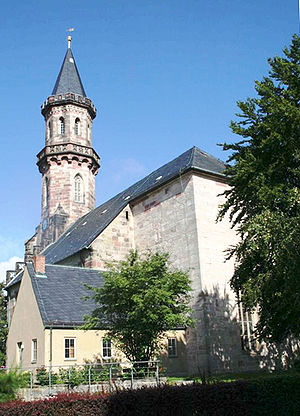
Neustadt bei Coburg / Geografi
Stadtkirche St. Georg, østfacade
Neustadt bei Coburg er en by i Landkreis Coburg i Regierungsbezirk Oberfranken i den tyske delstat Bayern. Den ligger 15 km nordøst for Coburg, og danner sammen med den umiddelbart tilgrænsende thüringske venskabsby Sonneberg et geografisk og økonomisk sammenhængende byområde.